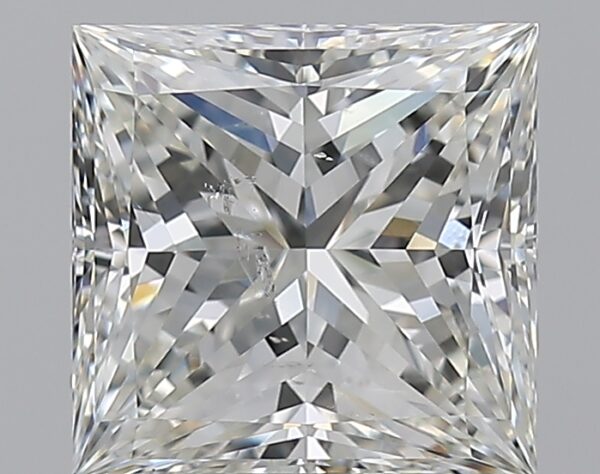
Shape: princess
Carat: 3.01
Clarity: SI1
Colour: I
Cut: EX
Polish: EX
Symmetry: EX
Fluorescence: N
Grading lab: GIA
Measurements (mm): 8.24 x 8.1 x 5.58